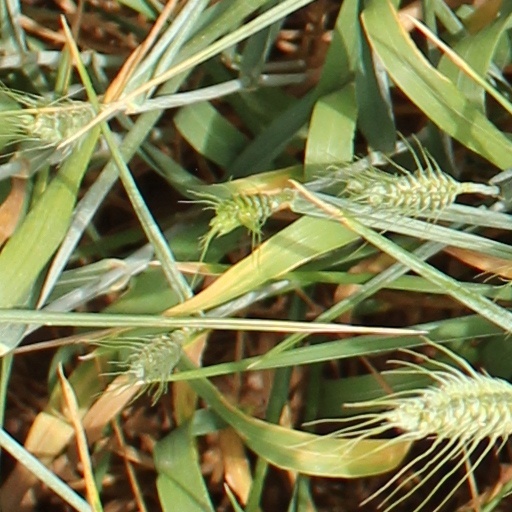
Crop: wheat